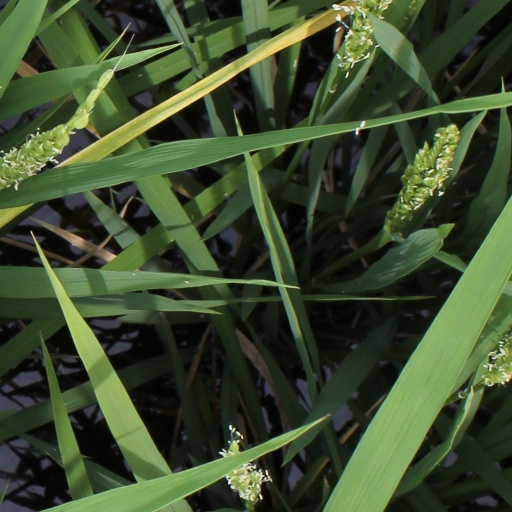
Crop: rice